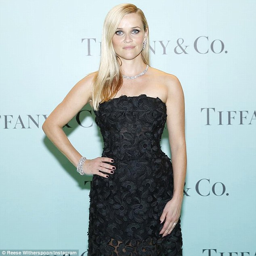
ravishing on the red carpet : person attended an event during her brief trip